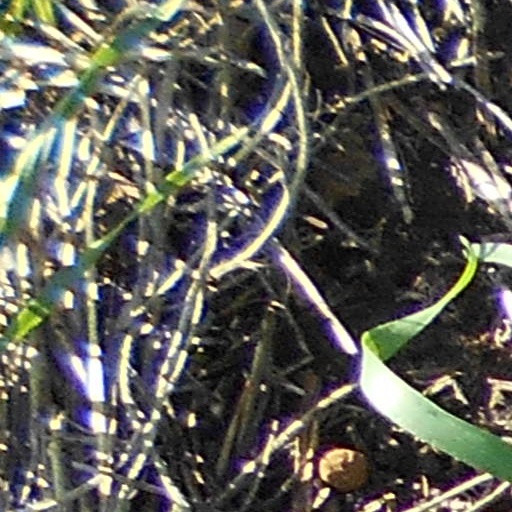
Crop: wheat